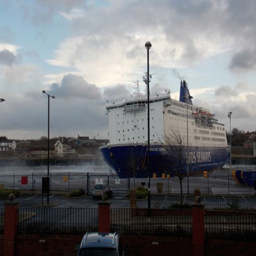
ferry blown from its moorings as high winds batter english region